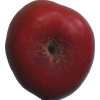
Label: nectarine_flat